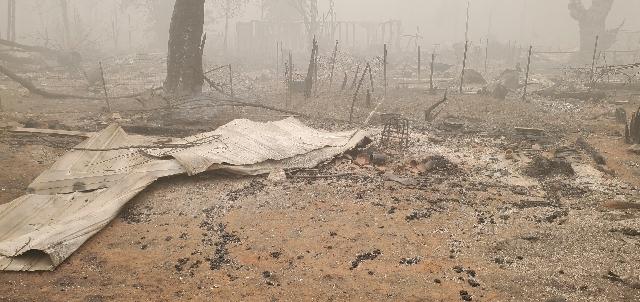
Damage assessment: destroyed